Hullabaloo Over Georgie and Bonnie's Pictures

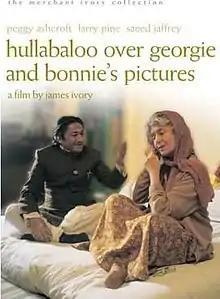

Hullabaloo Over Georgie and Bonnie's Pictures is a 1978 television film by Merchant Ivory Productions (written by Ruth Prawer Jhabvala, directed by James Ivory and produced by Ismail Merchant) set in India, starring UK stage actress Dame Peggy Ashcroft. It later received a limited theatrical release in 1979.